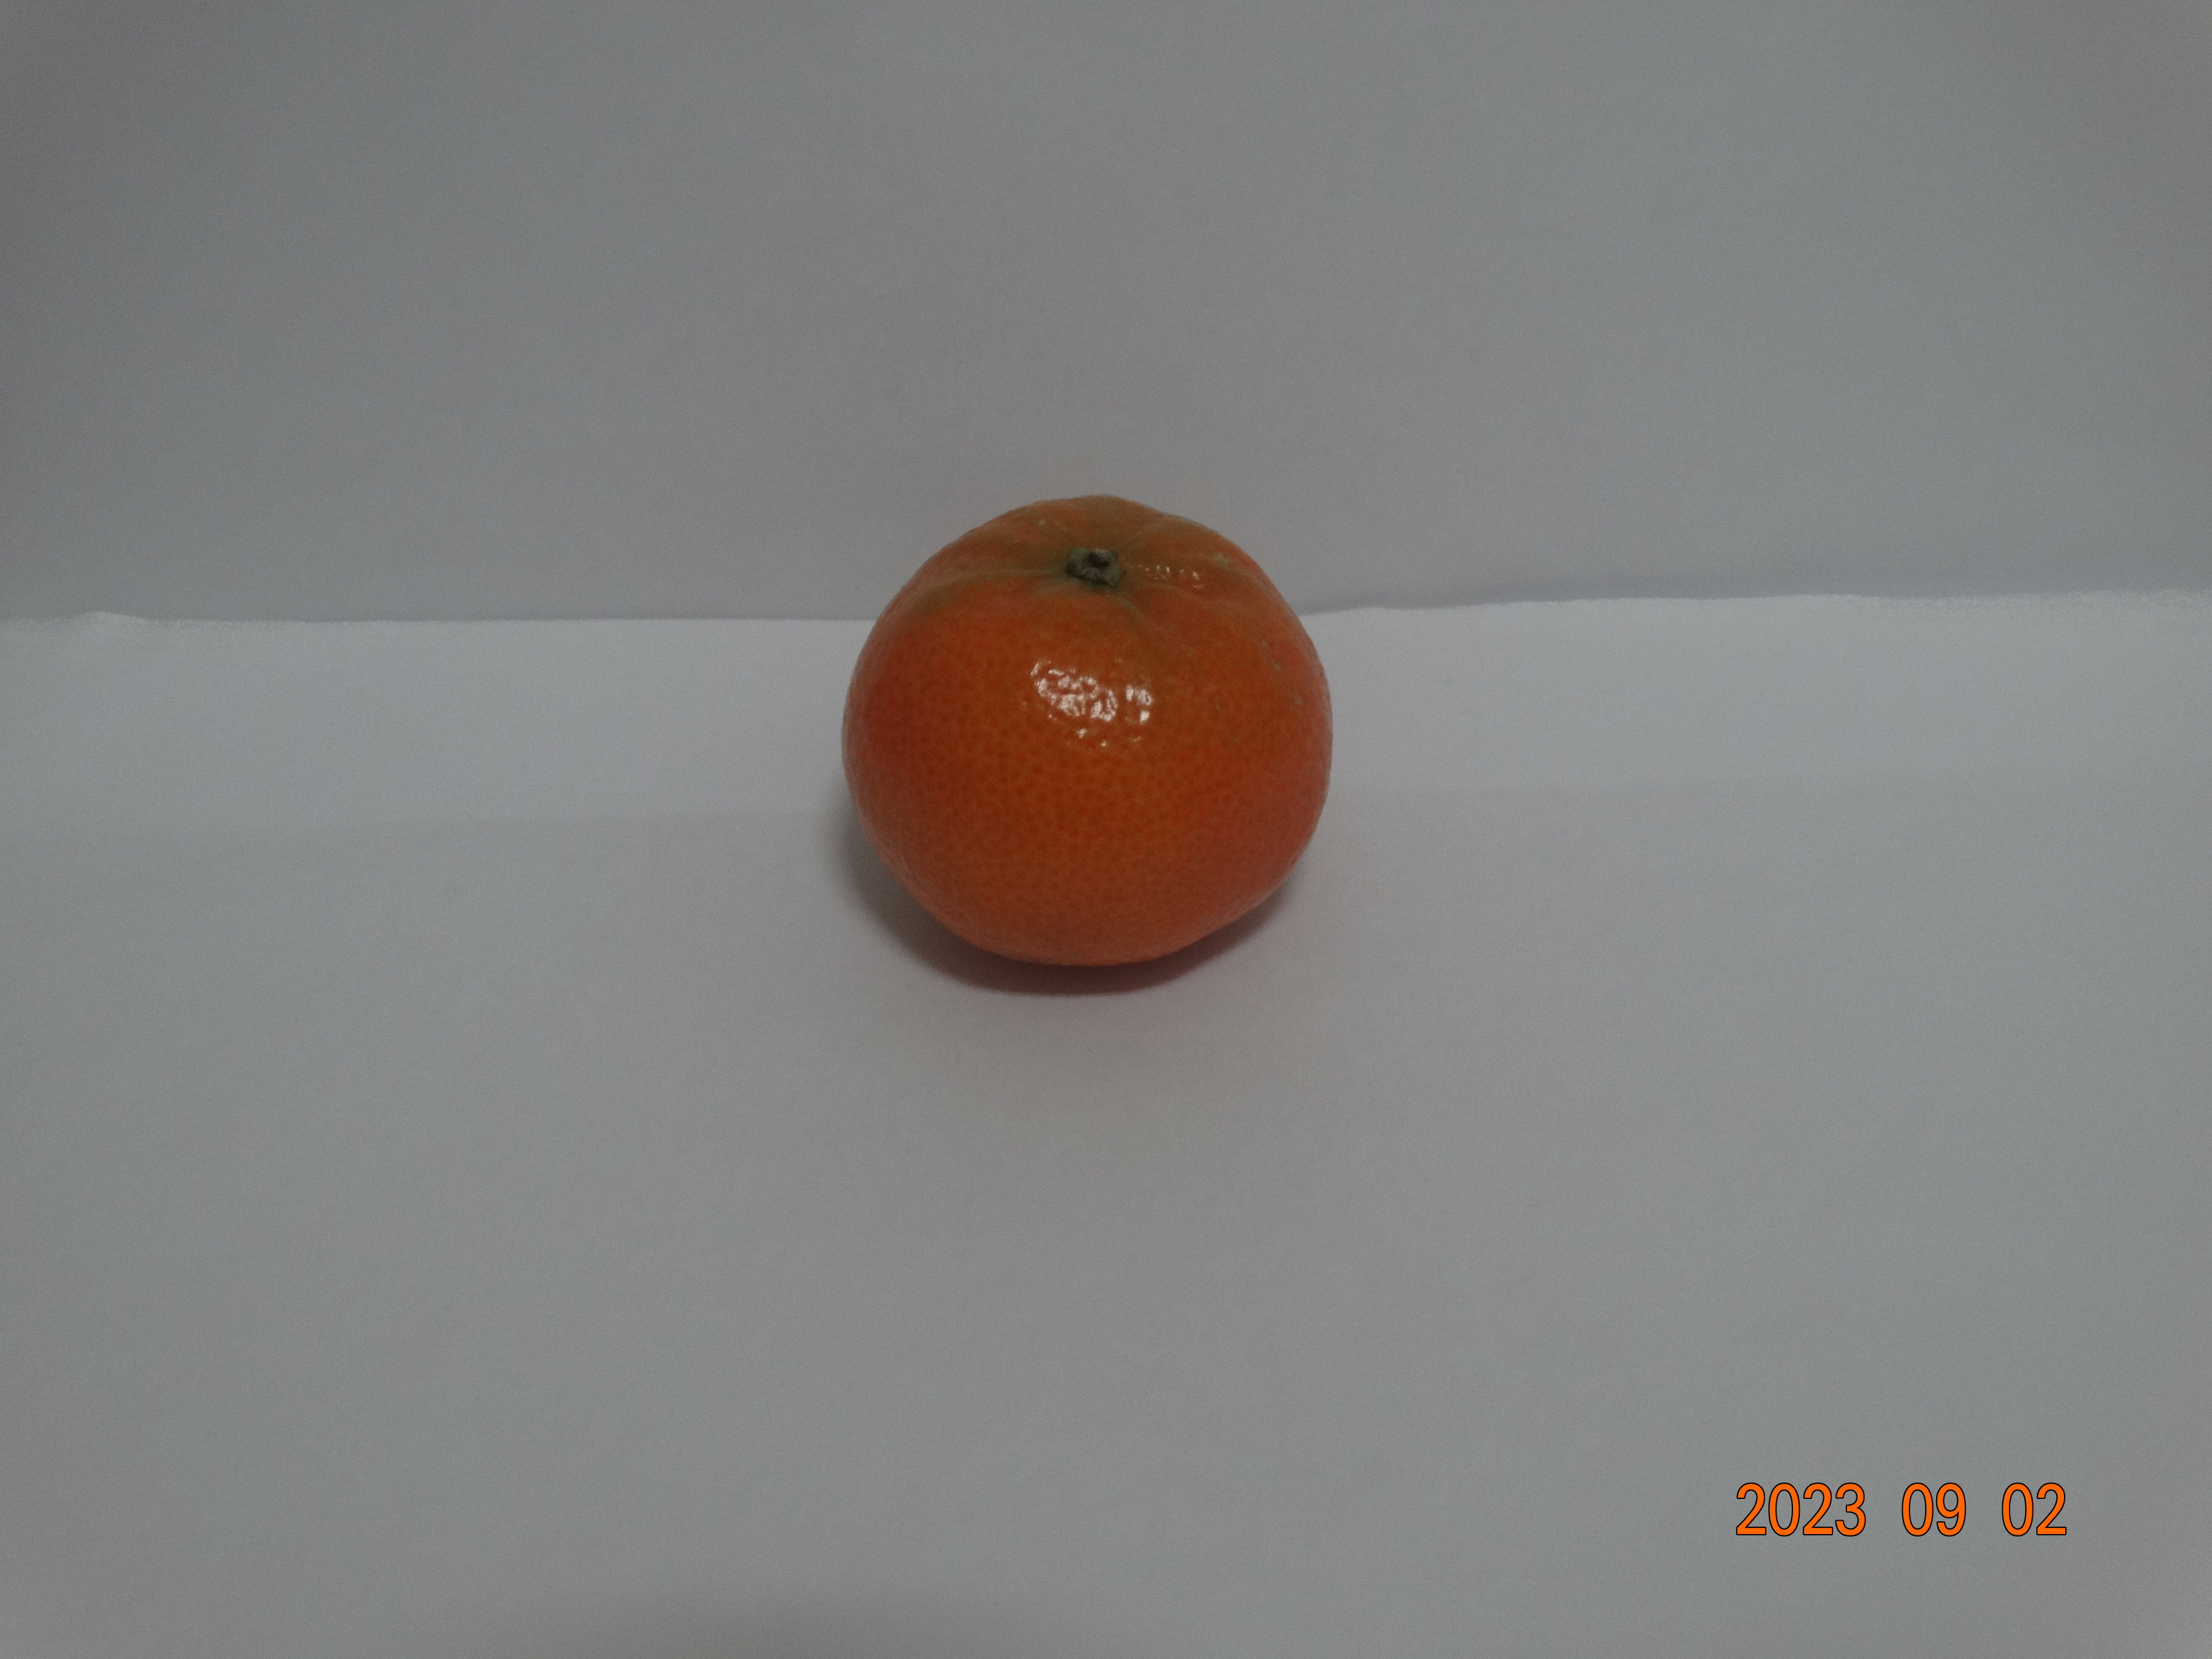
Citrus fruit variety: tangerine